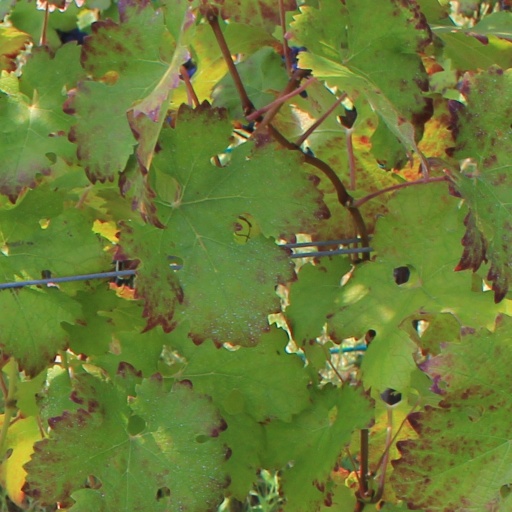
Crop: grape